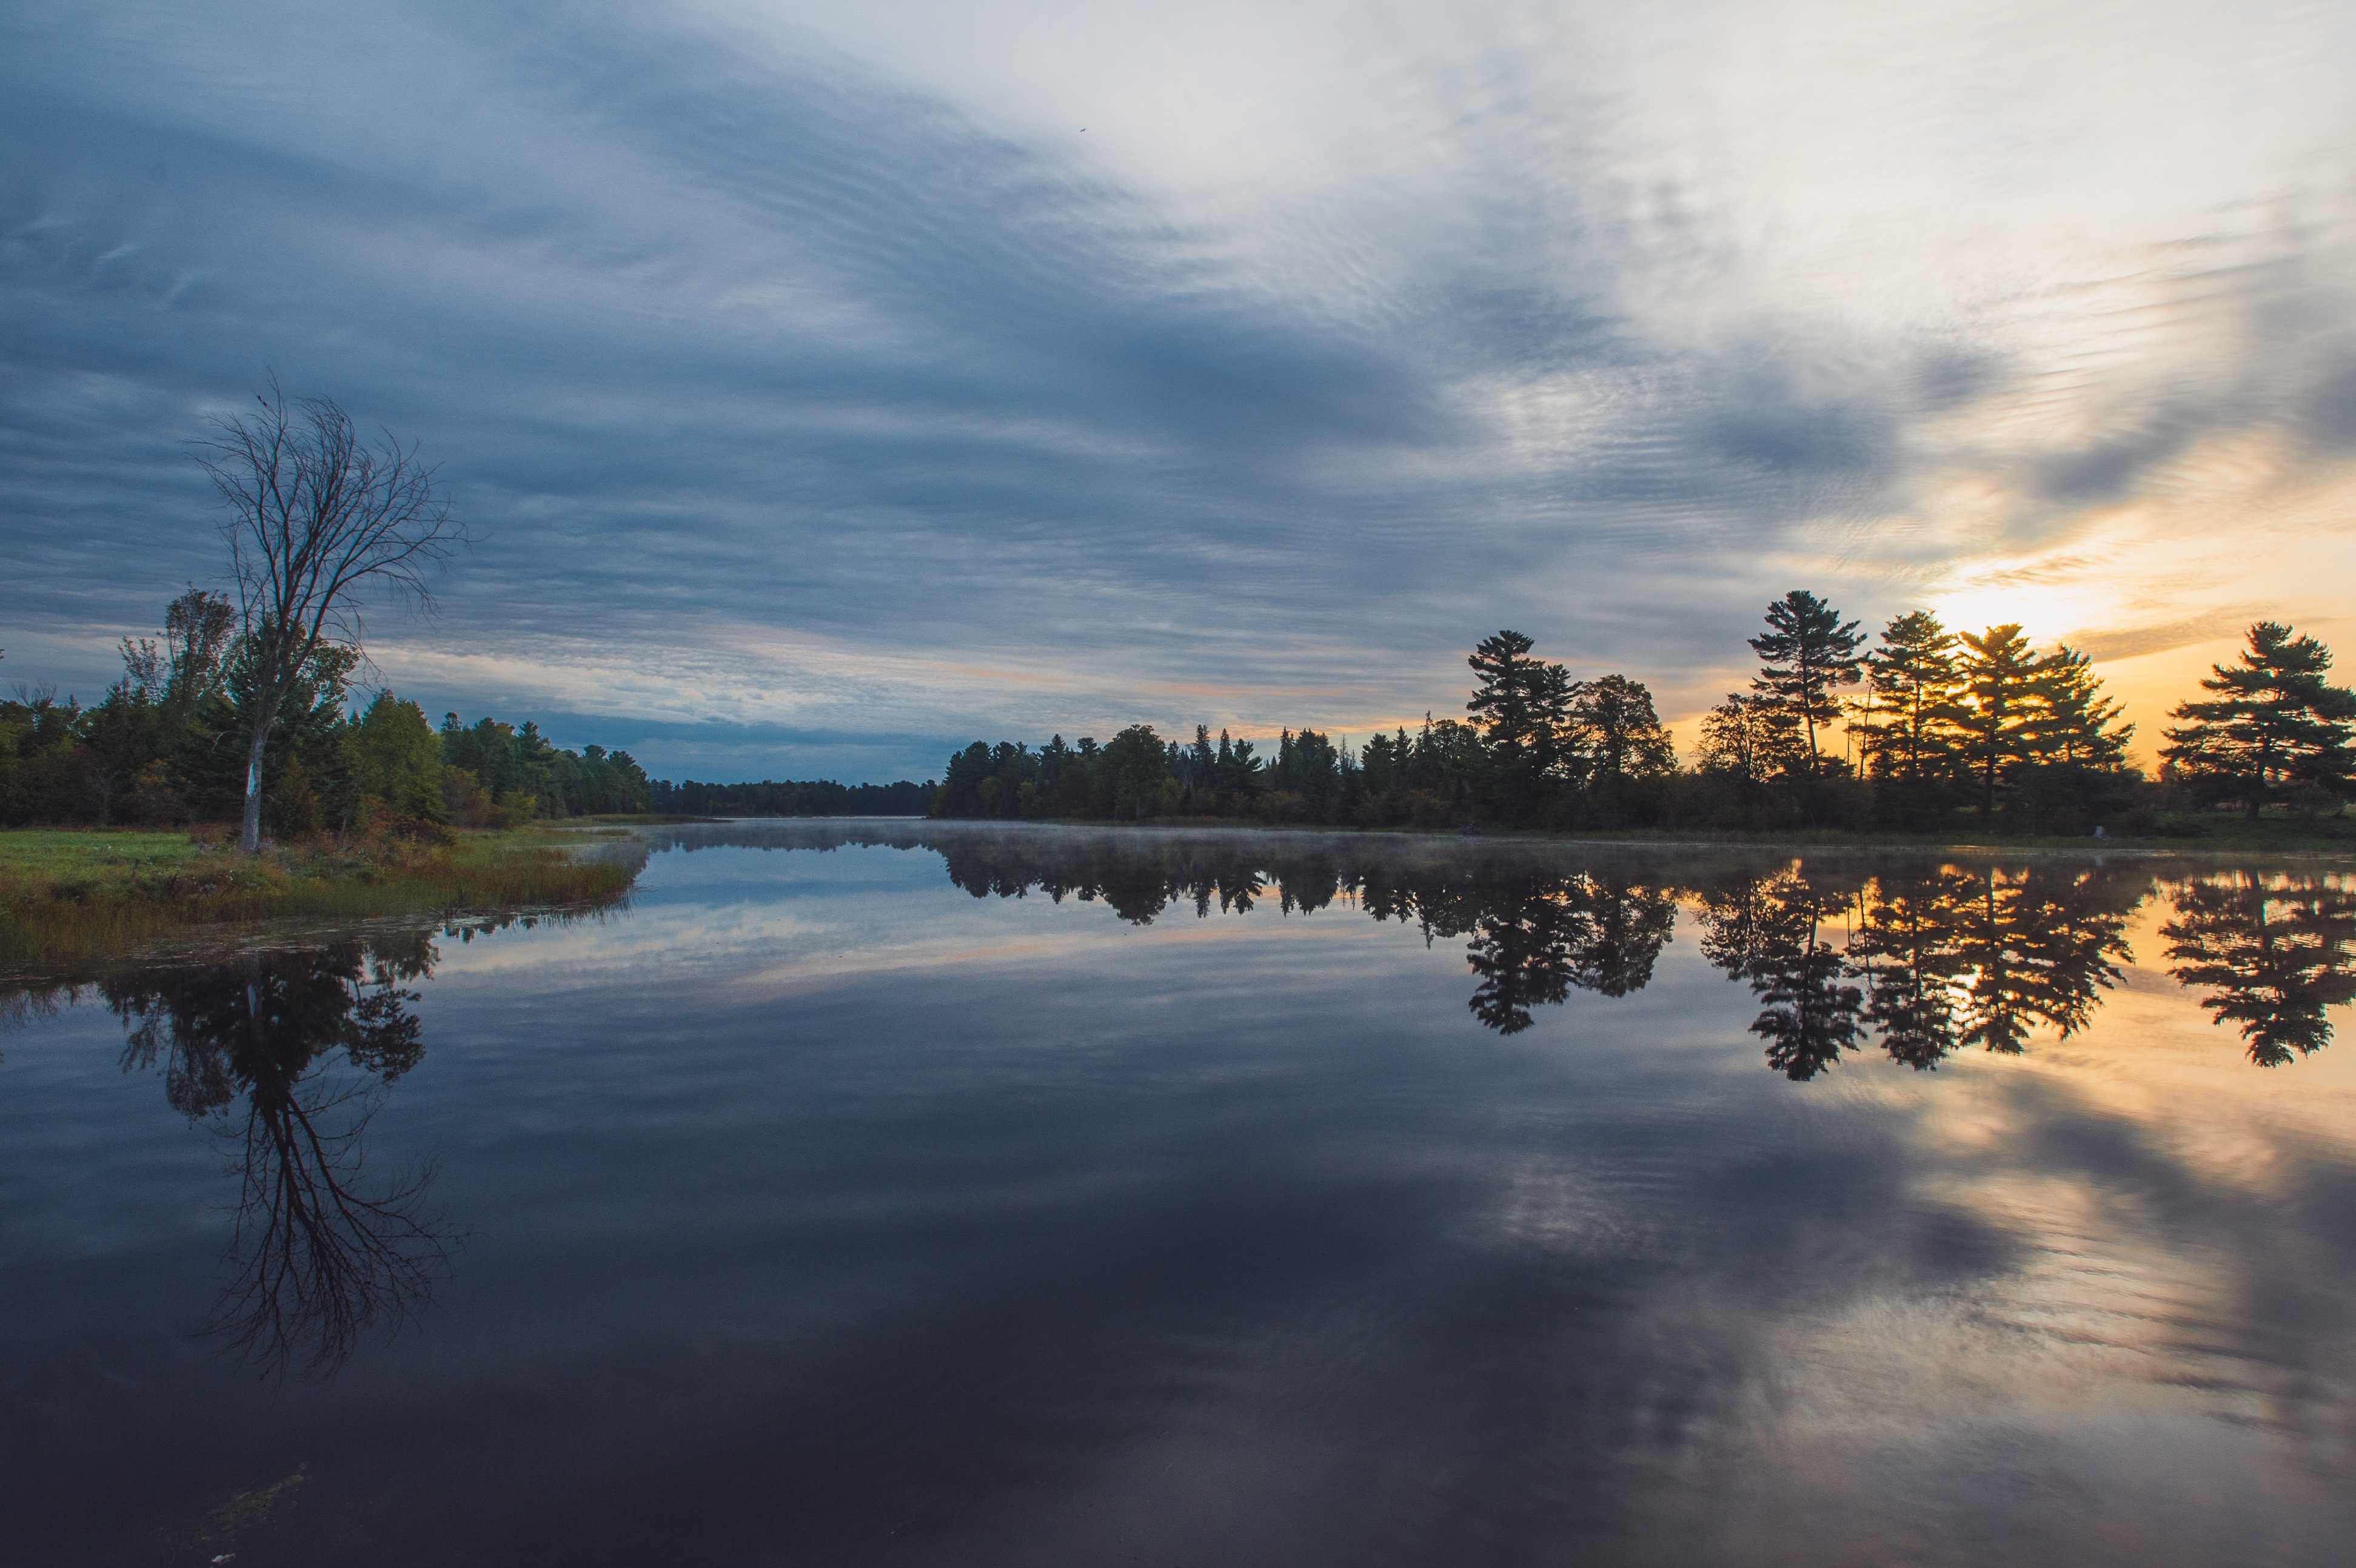
landscape, tree, water, nature, cloud, sky, sunrise, sunset, sunlight, morning, lake, dawn, river, dusk, evening, reflection, reservoir, loch, atmospheric phenomenon, woody plant